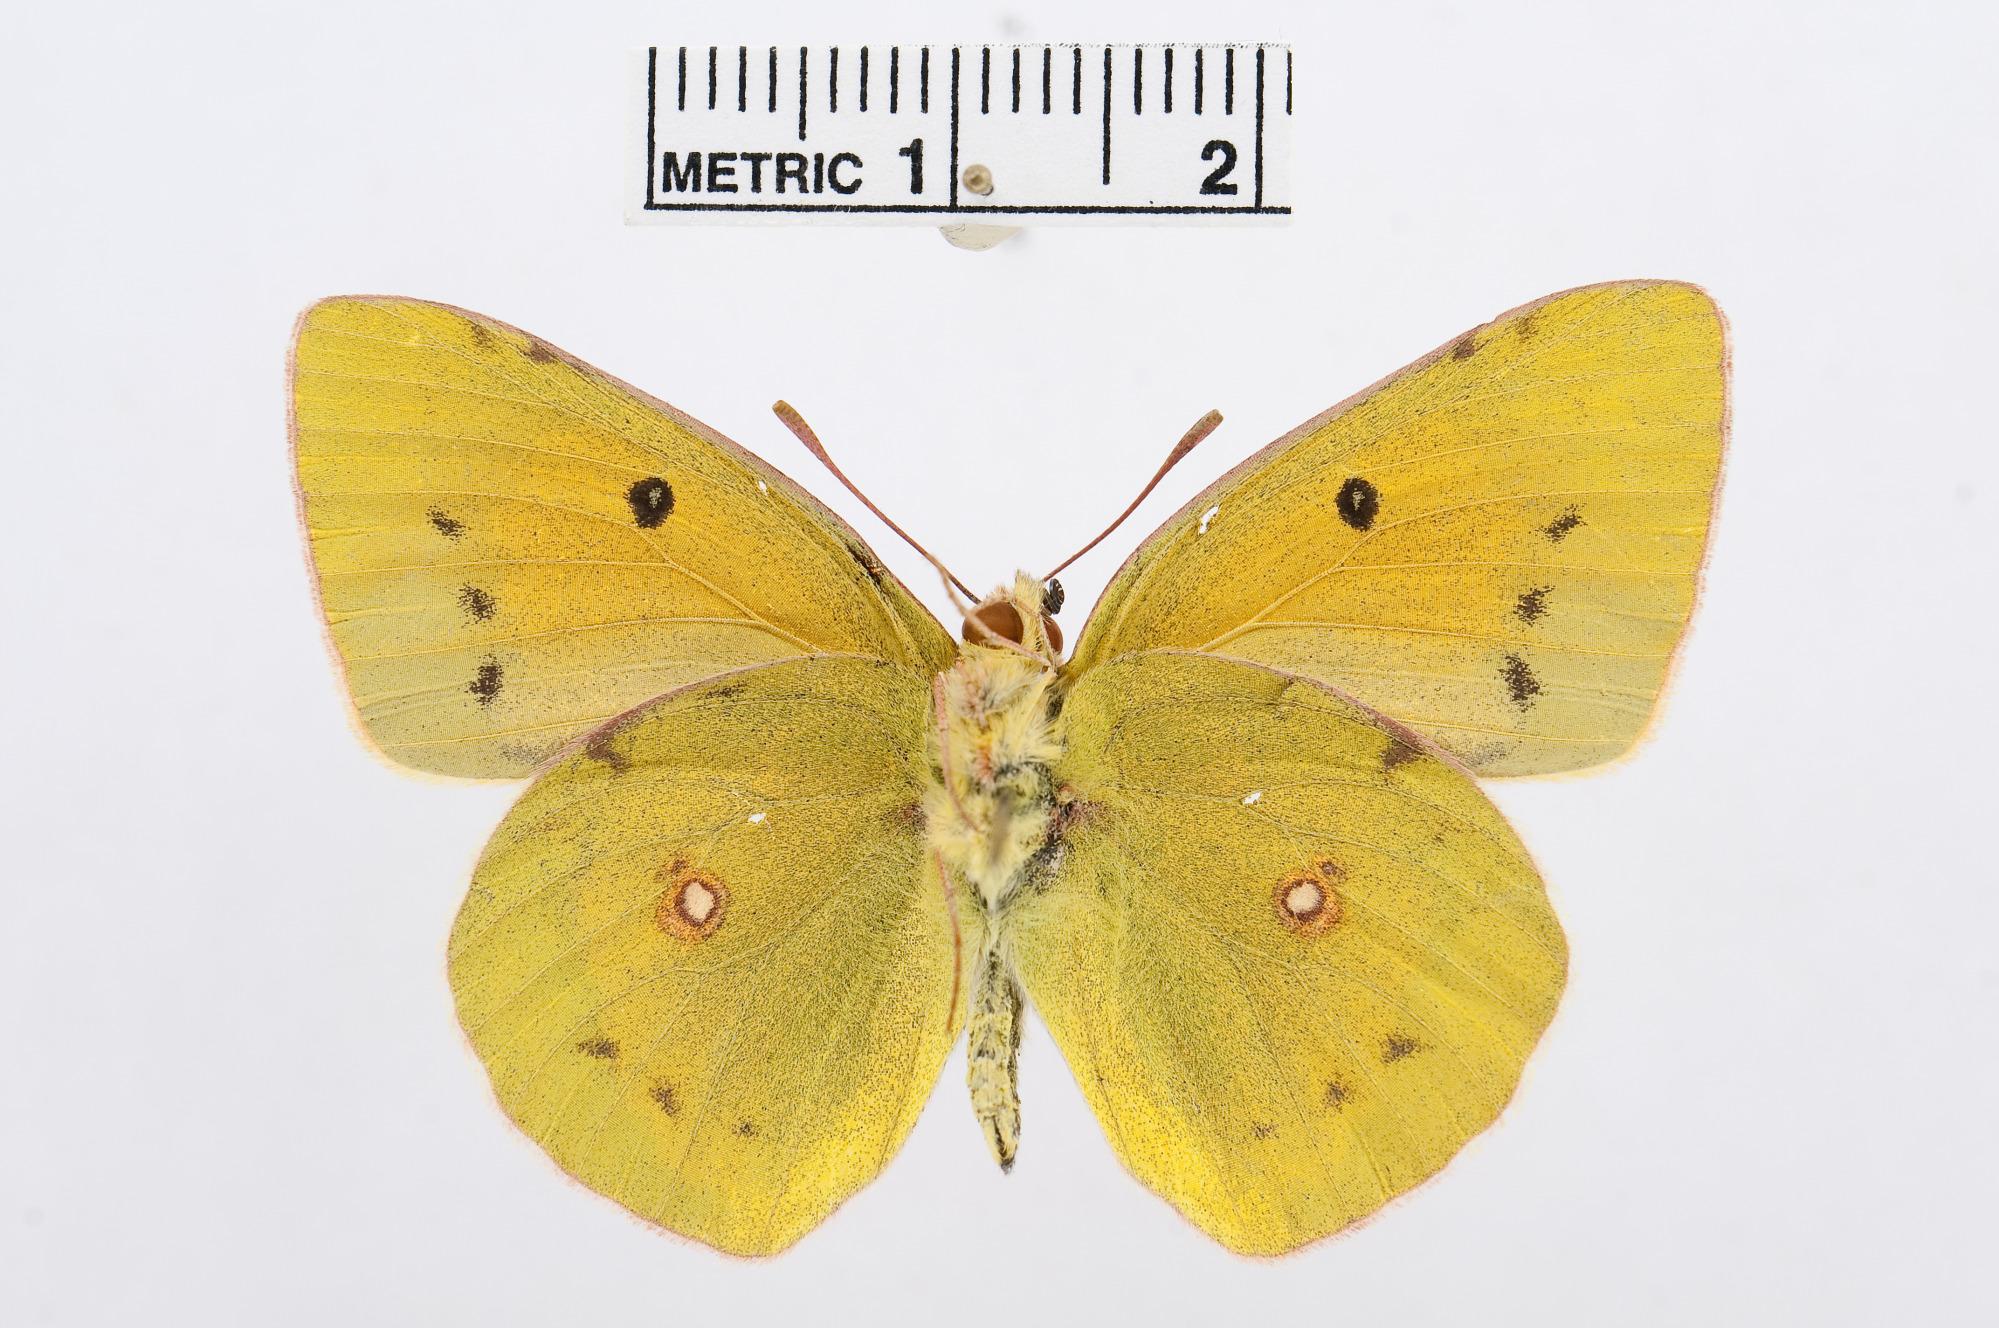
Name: Colias diva
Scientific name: Colias diva
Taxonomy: Animalia, Arthropoda, Hexapoda, Insecta, Lepidoptera, Pieridae, Coliadinae